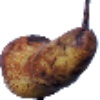
Label: pear_abate